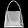
Label: Bag